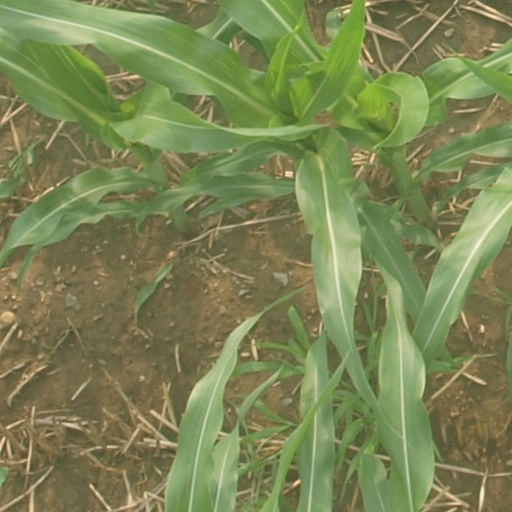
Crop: maize; corn